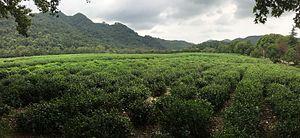
Le musée national du Thé en Chine se trouve dans la ville de Hangzhou. Créé en 1991, il est consacré au thé, à son histoire, à sa culture, notamment aux cérémonies du thé, dont il présente une douzaine de variantes.